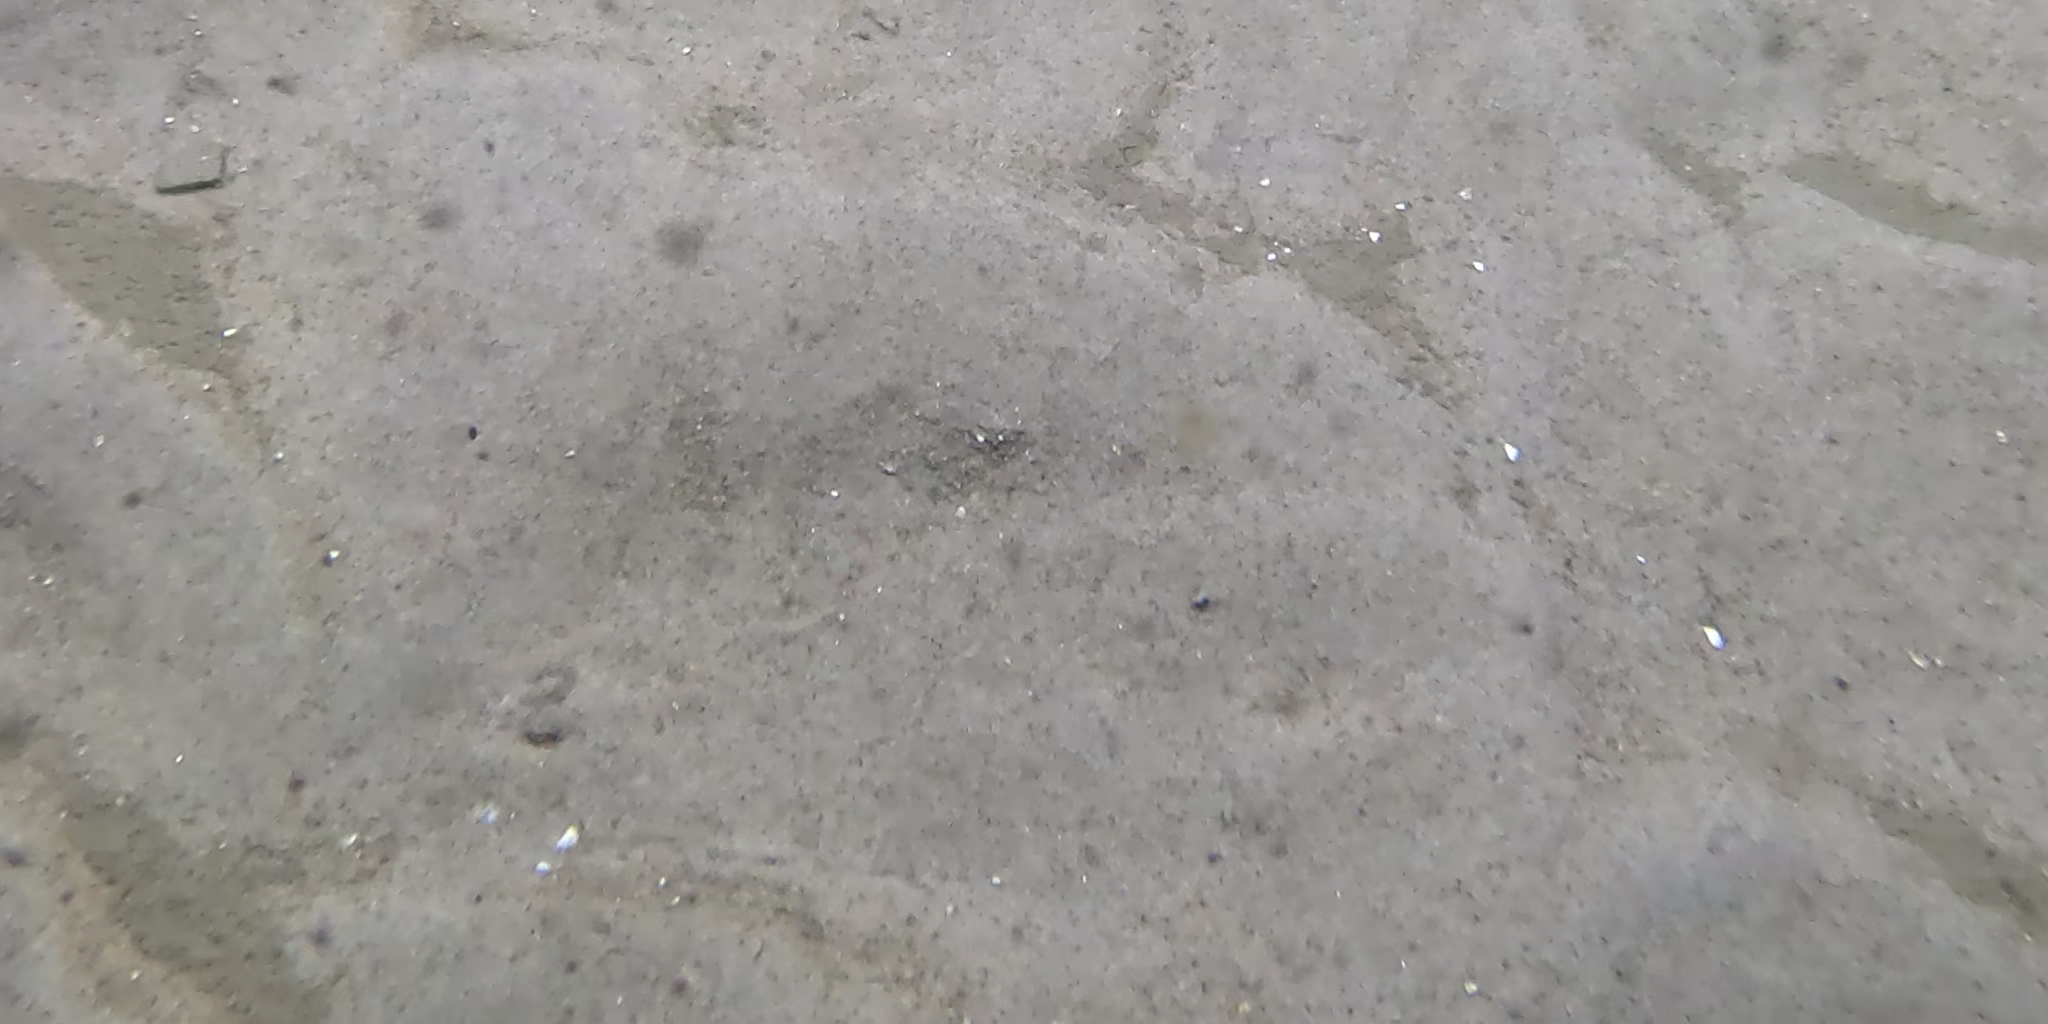
Seabed habitat: sand